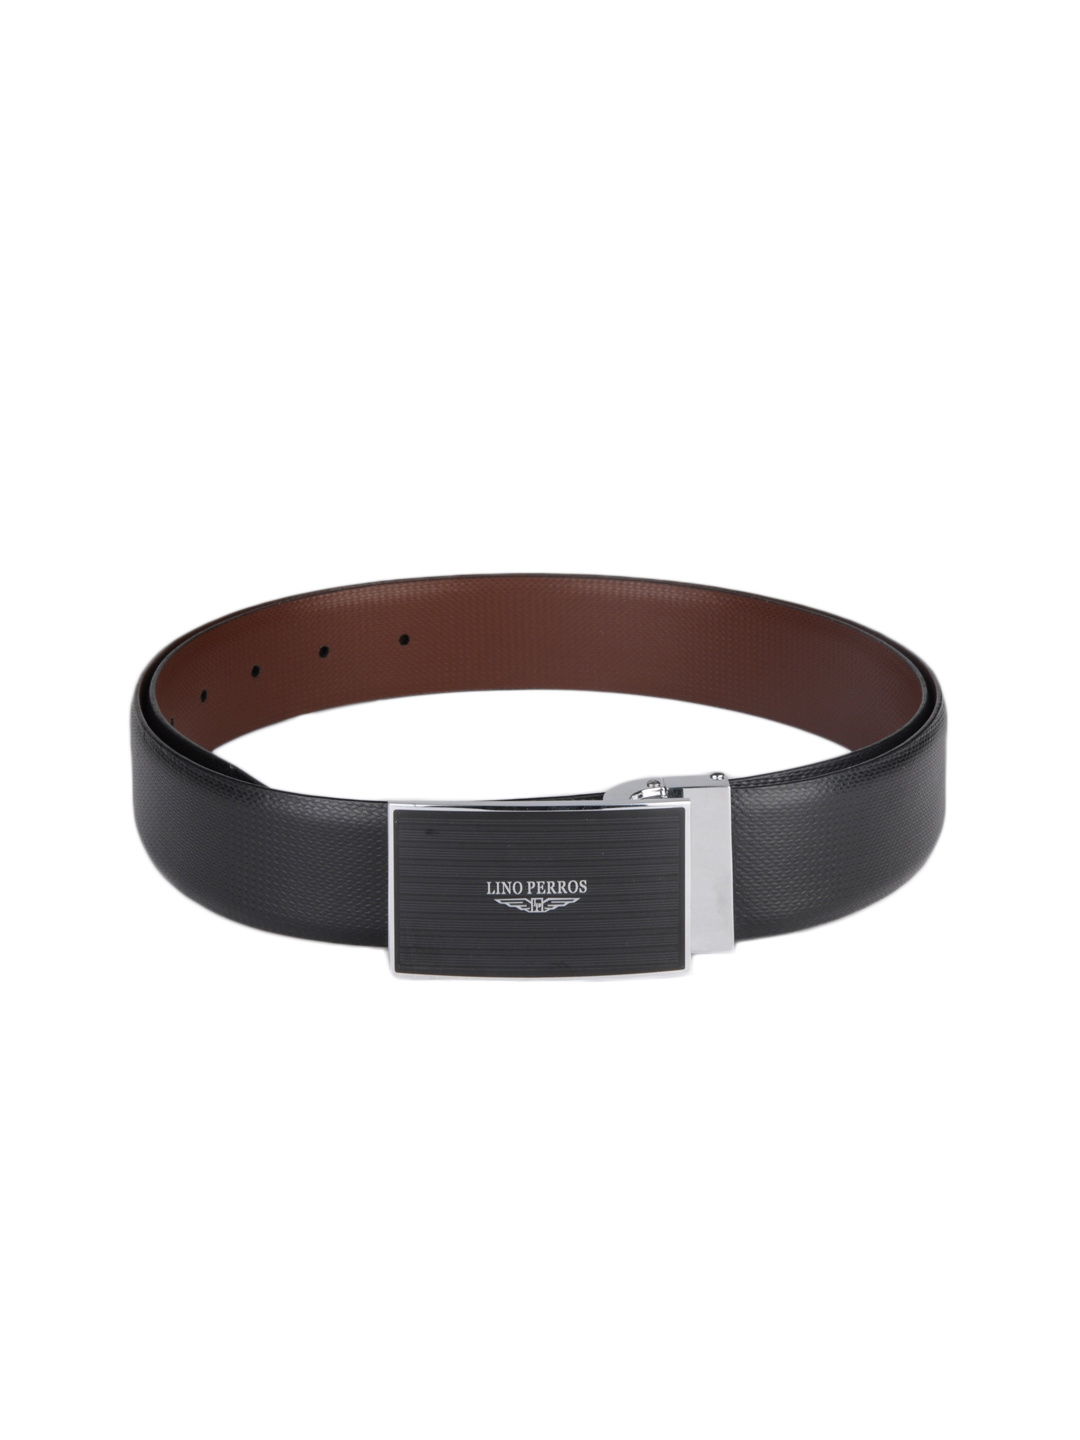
Lino Perros Men Black Leather Belt
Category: Accessories / Belts / Belts
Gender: Men
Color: Black
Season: Summer 2012
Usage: Casual